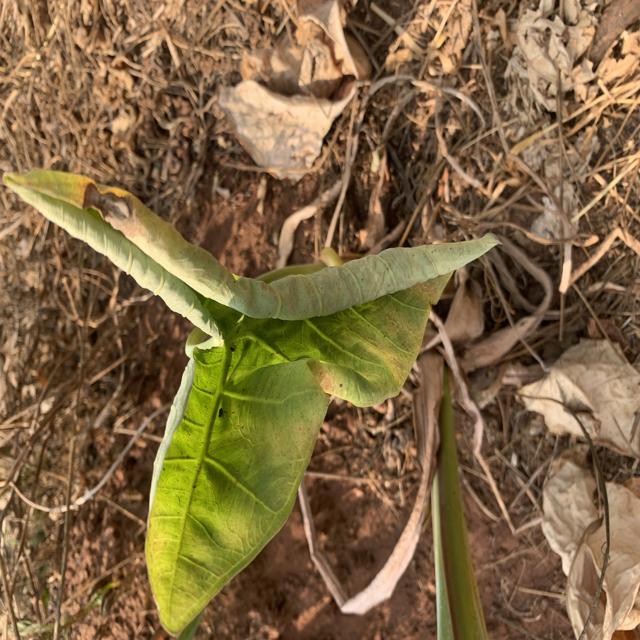
Label: Early_Blight